List of aircraft in the Pima Air & Space Museum

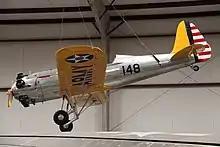
Ryan PT-22 Recruit trainer, U.S. Army

This is a list of aircraft in the collection of the Pima Air & Space Museum in Tucson, Arizona.